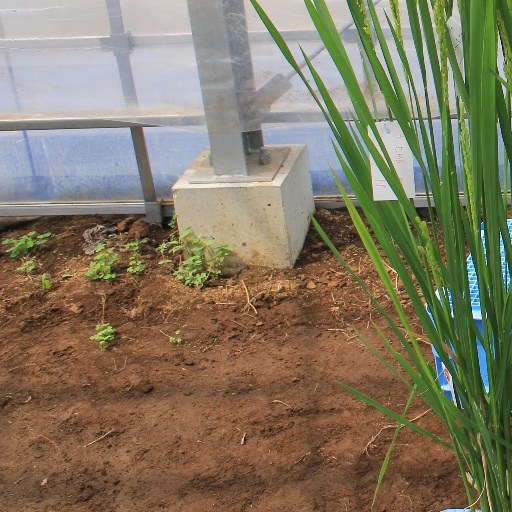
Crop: rice